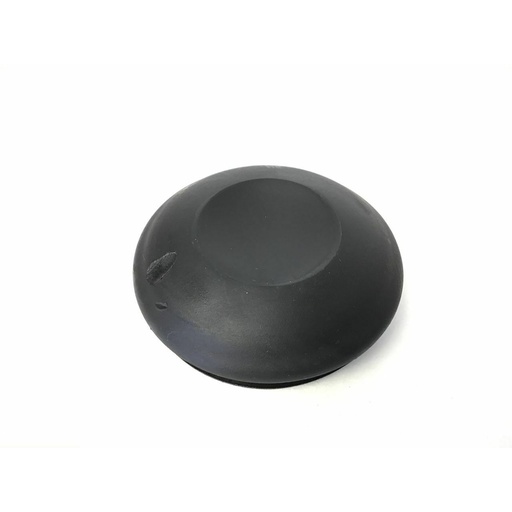
Life Fitness X5  X3 - X3i X5 - X5i Elliptical Stabilizer Endcap 6938001
Condition Used Used on the following models: Life Fitness X5 - X5-XX0X-0102 X3 - X3i - X3-XX0X-0201 X3 - X3i - X3-XX0X-0101 X5 - X5i - X5-XX0X-0102 X5 - X5i - X5-XX0X-0101
Brand: Life Fitness
Category: Sporting Goods > Fitness & General Exercise Equipment > Cardio > Cardio Machine Accessories & Parts > Elliptical Trainer Accessories & Parts > Elliptical Trainer Replacement Parts